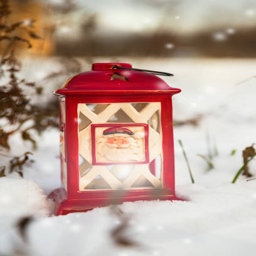
glowing lantern settled in the snow .